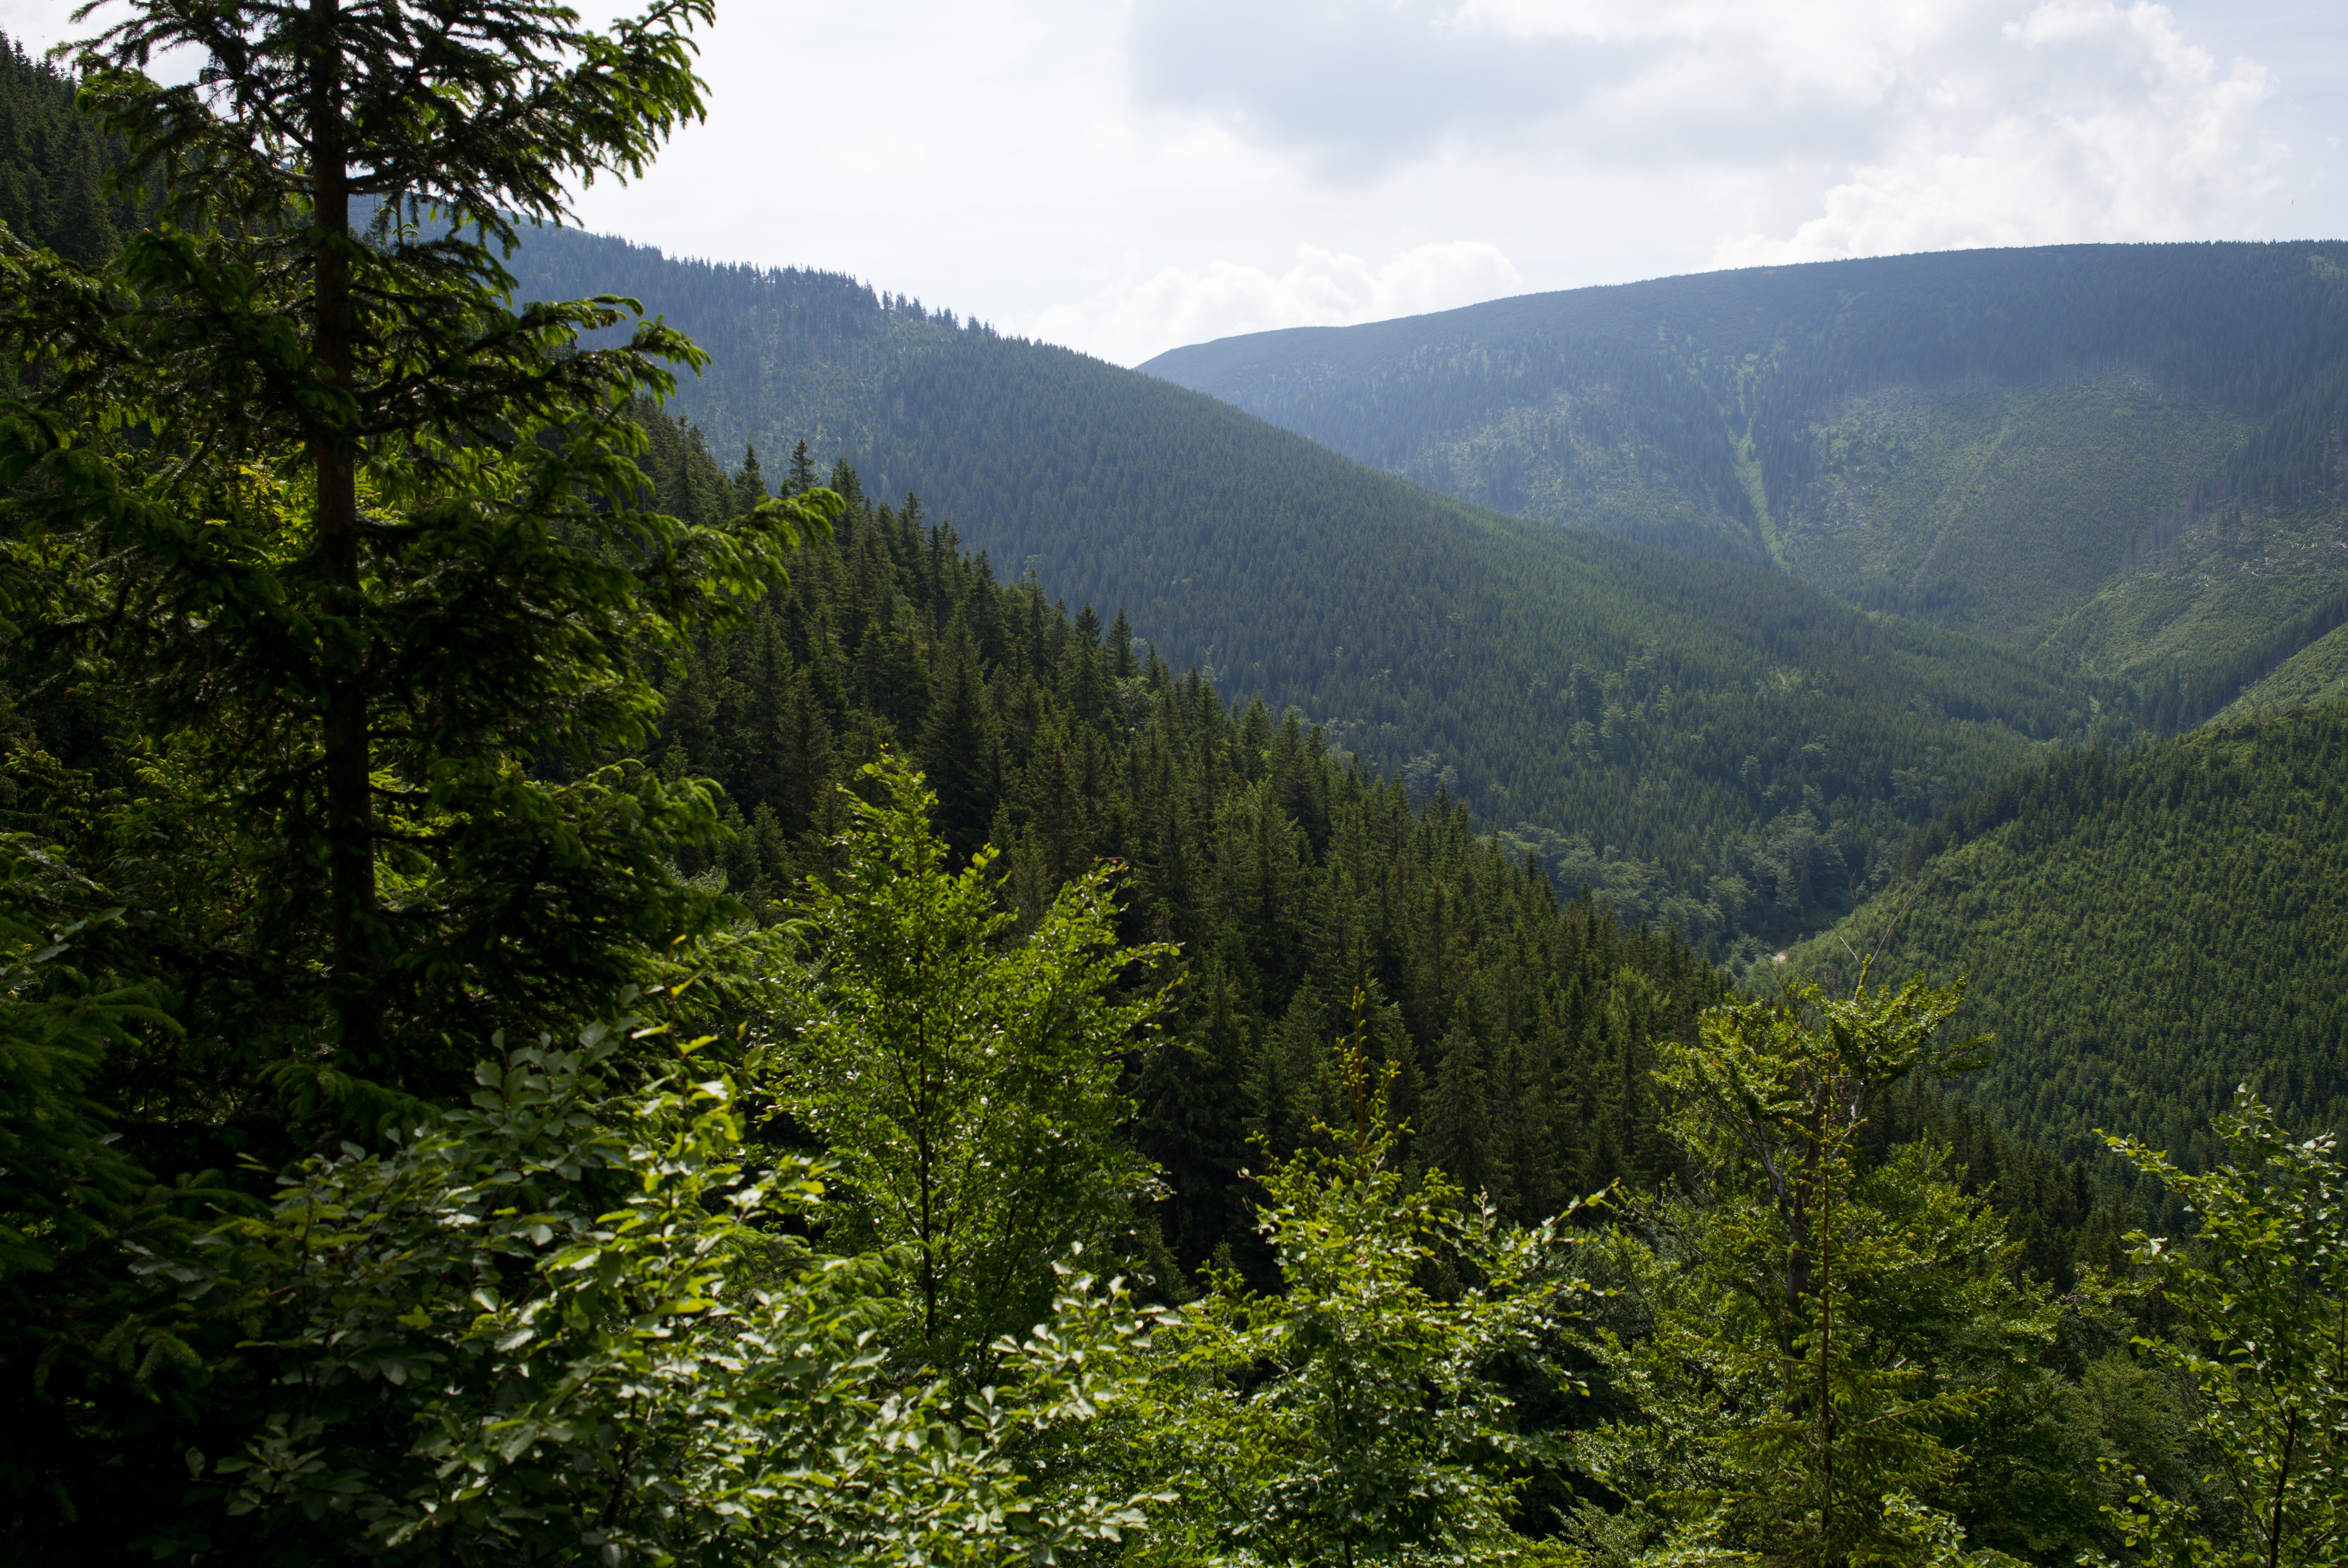
landscape, tree, nature, forest, path, outdoor, wilderness, mountain, hiking, trail, meadow, hill, valley, mountain range, summer, travel, range, environment, europe, jungle, ridge, trees, hills, m, mountains, vegetation, rainforest, plateau, 28, woodland, habitat, leica, 240, czech, bohemia, cesko, summicron, svaty, krkonose, mlyn, spindleruv, evergreens, snezka, petr, priroda, vylet, active, leto, hory, riesengebirge, ecosystem, hill station, biome, old growth forest, natural environment, geographical feature, atmospheric phenomenon, mountainous landforms, temperate broadleaf and mixed forest, temperate coniferous forest